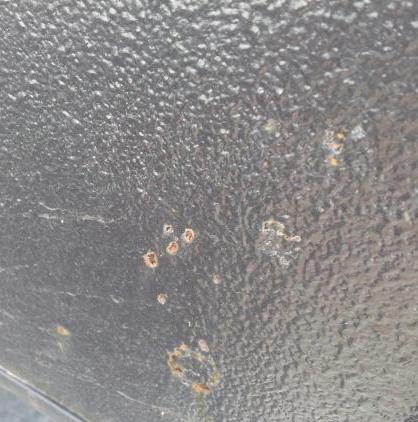
Texture: pitted